Hutchesontown C

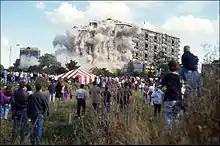
Demolition of 16-32 Queen Elizabeth Square

On Sunday 12 September 1993, Glasgow District Council (now Glasgow City Council) invited local people and the media to witness the 'blowdown' of the blocks at noon. The public viewing area was placed too close to the building and debris hit the crowd, killing 61-year-old Helen Tinney who lived locally and injuring four others. Miles Glendinning and Stephen Muthesius's book "Tower Block" published the following year expressed the hope that it might also have "dealt a fatal blow to that most conspicuous ritual of Anti-Modernism–the demolition of tower blocks as public theatre". The inquiry into the accident revealed that the demolition contractor had used twice the amount of explosive necessary to fell the structures – no explosive demolition of a tower block was carried out in Glasgow for another nine years, partly as a consequence.